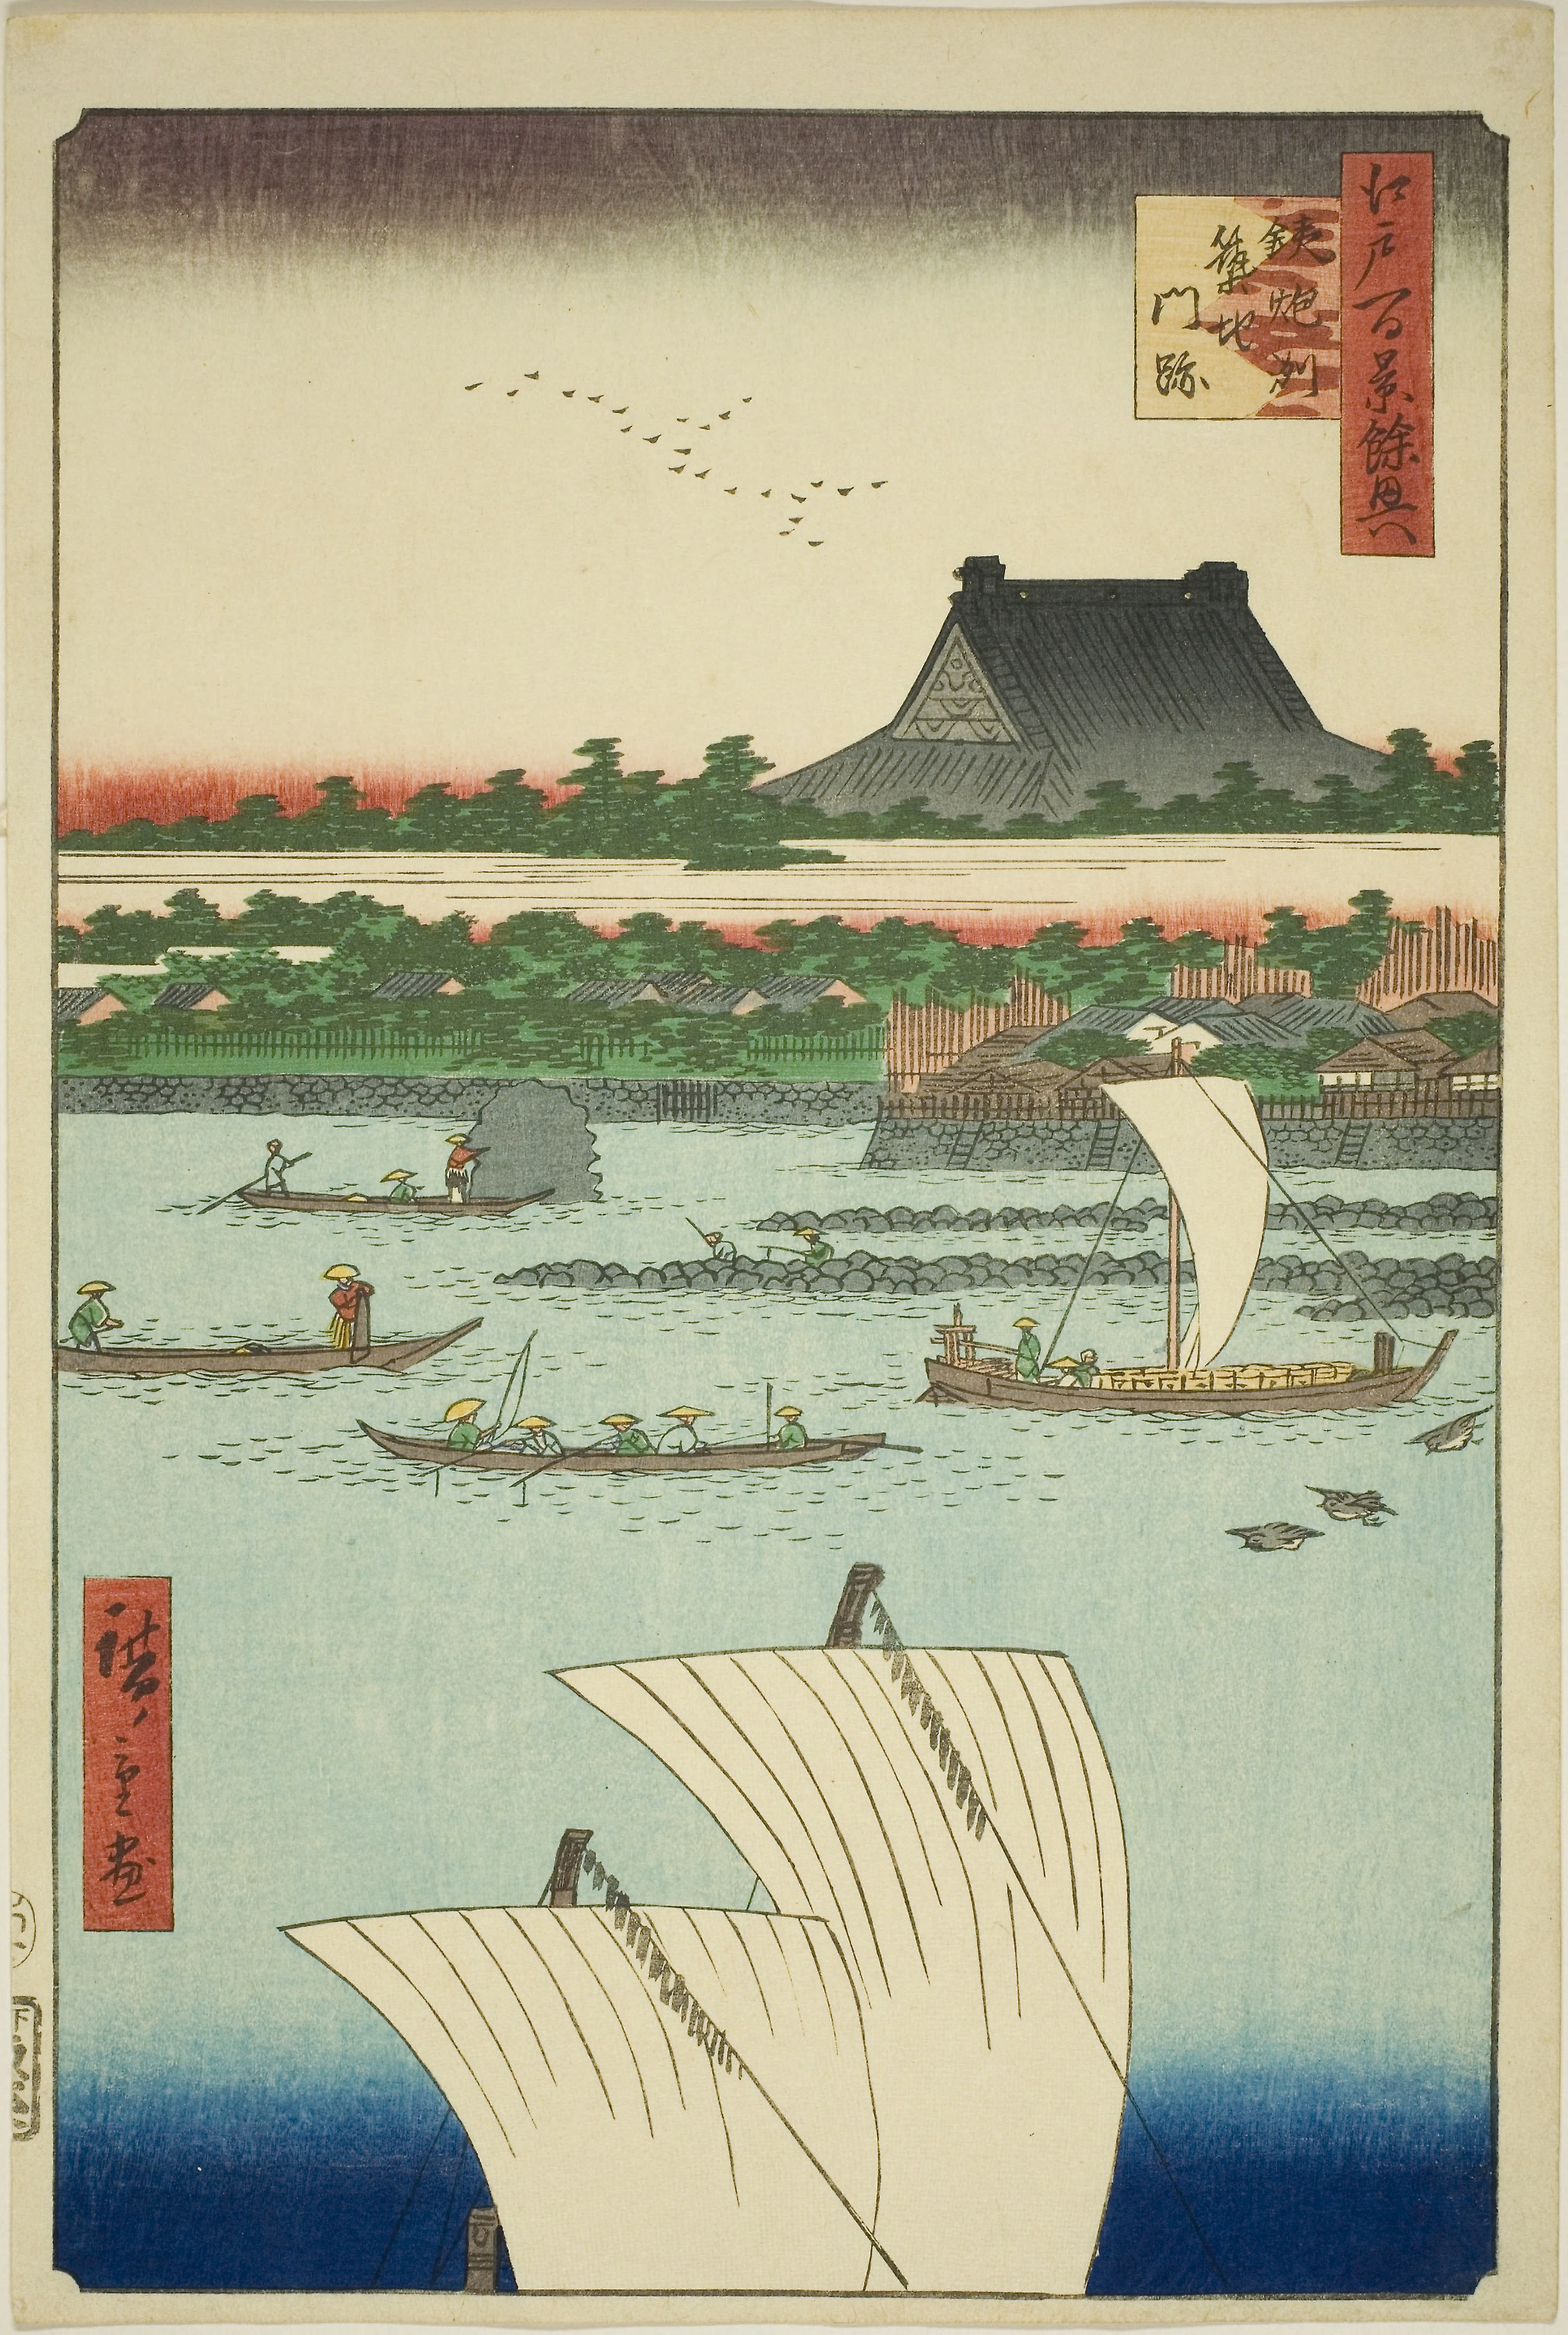
painting, art, illustration, room, paper product, paper